List of signs and symptoms of diving disorders

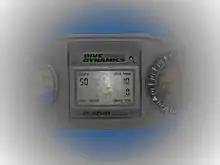
Narcosis can produce tunnel vision, making it difficult to read multiple gauges.

Nitrogen narcosis is a change in consciousness, neuromuscular function, and behavior brought on by breathing compressed inert gasses, most commonly nitrogen. It has also been called depth intoxication, “narks,” and rapture of the deep. It can cause a decrease in the diver's ability to make judgements or calculations. It can also decrease motor skills, and worsen performance in tasks requiring manual dexterity. As depth increases, so does the pressure and hence the severity of the narcosis. The effects may vary widely from individual to individual, and from day to day for the same diver. Because of the perception-altering effects of narcosis, a diver may not be aware of the symptoms, but studies have shown that impairment occurs nevertheless. Since the choice of breathing gas also affects the depth at which narcosis occurs, the table below represents typical manifestations when breathing air.